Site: brandenburg
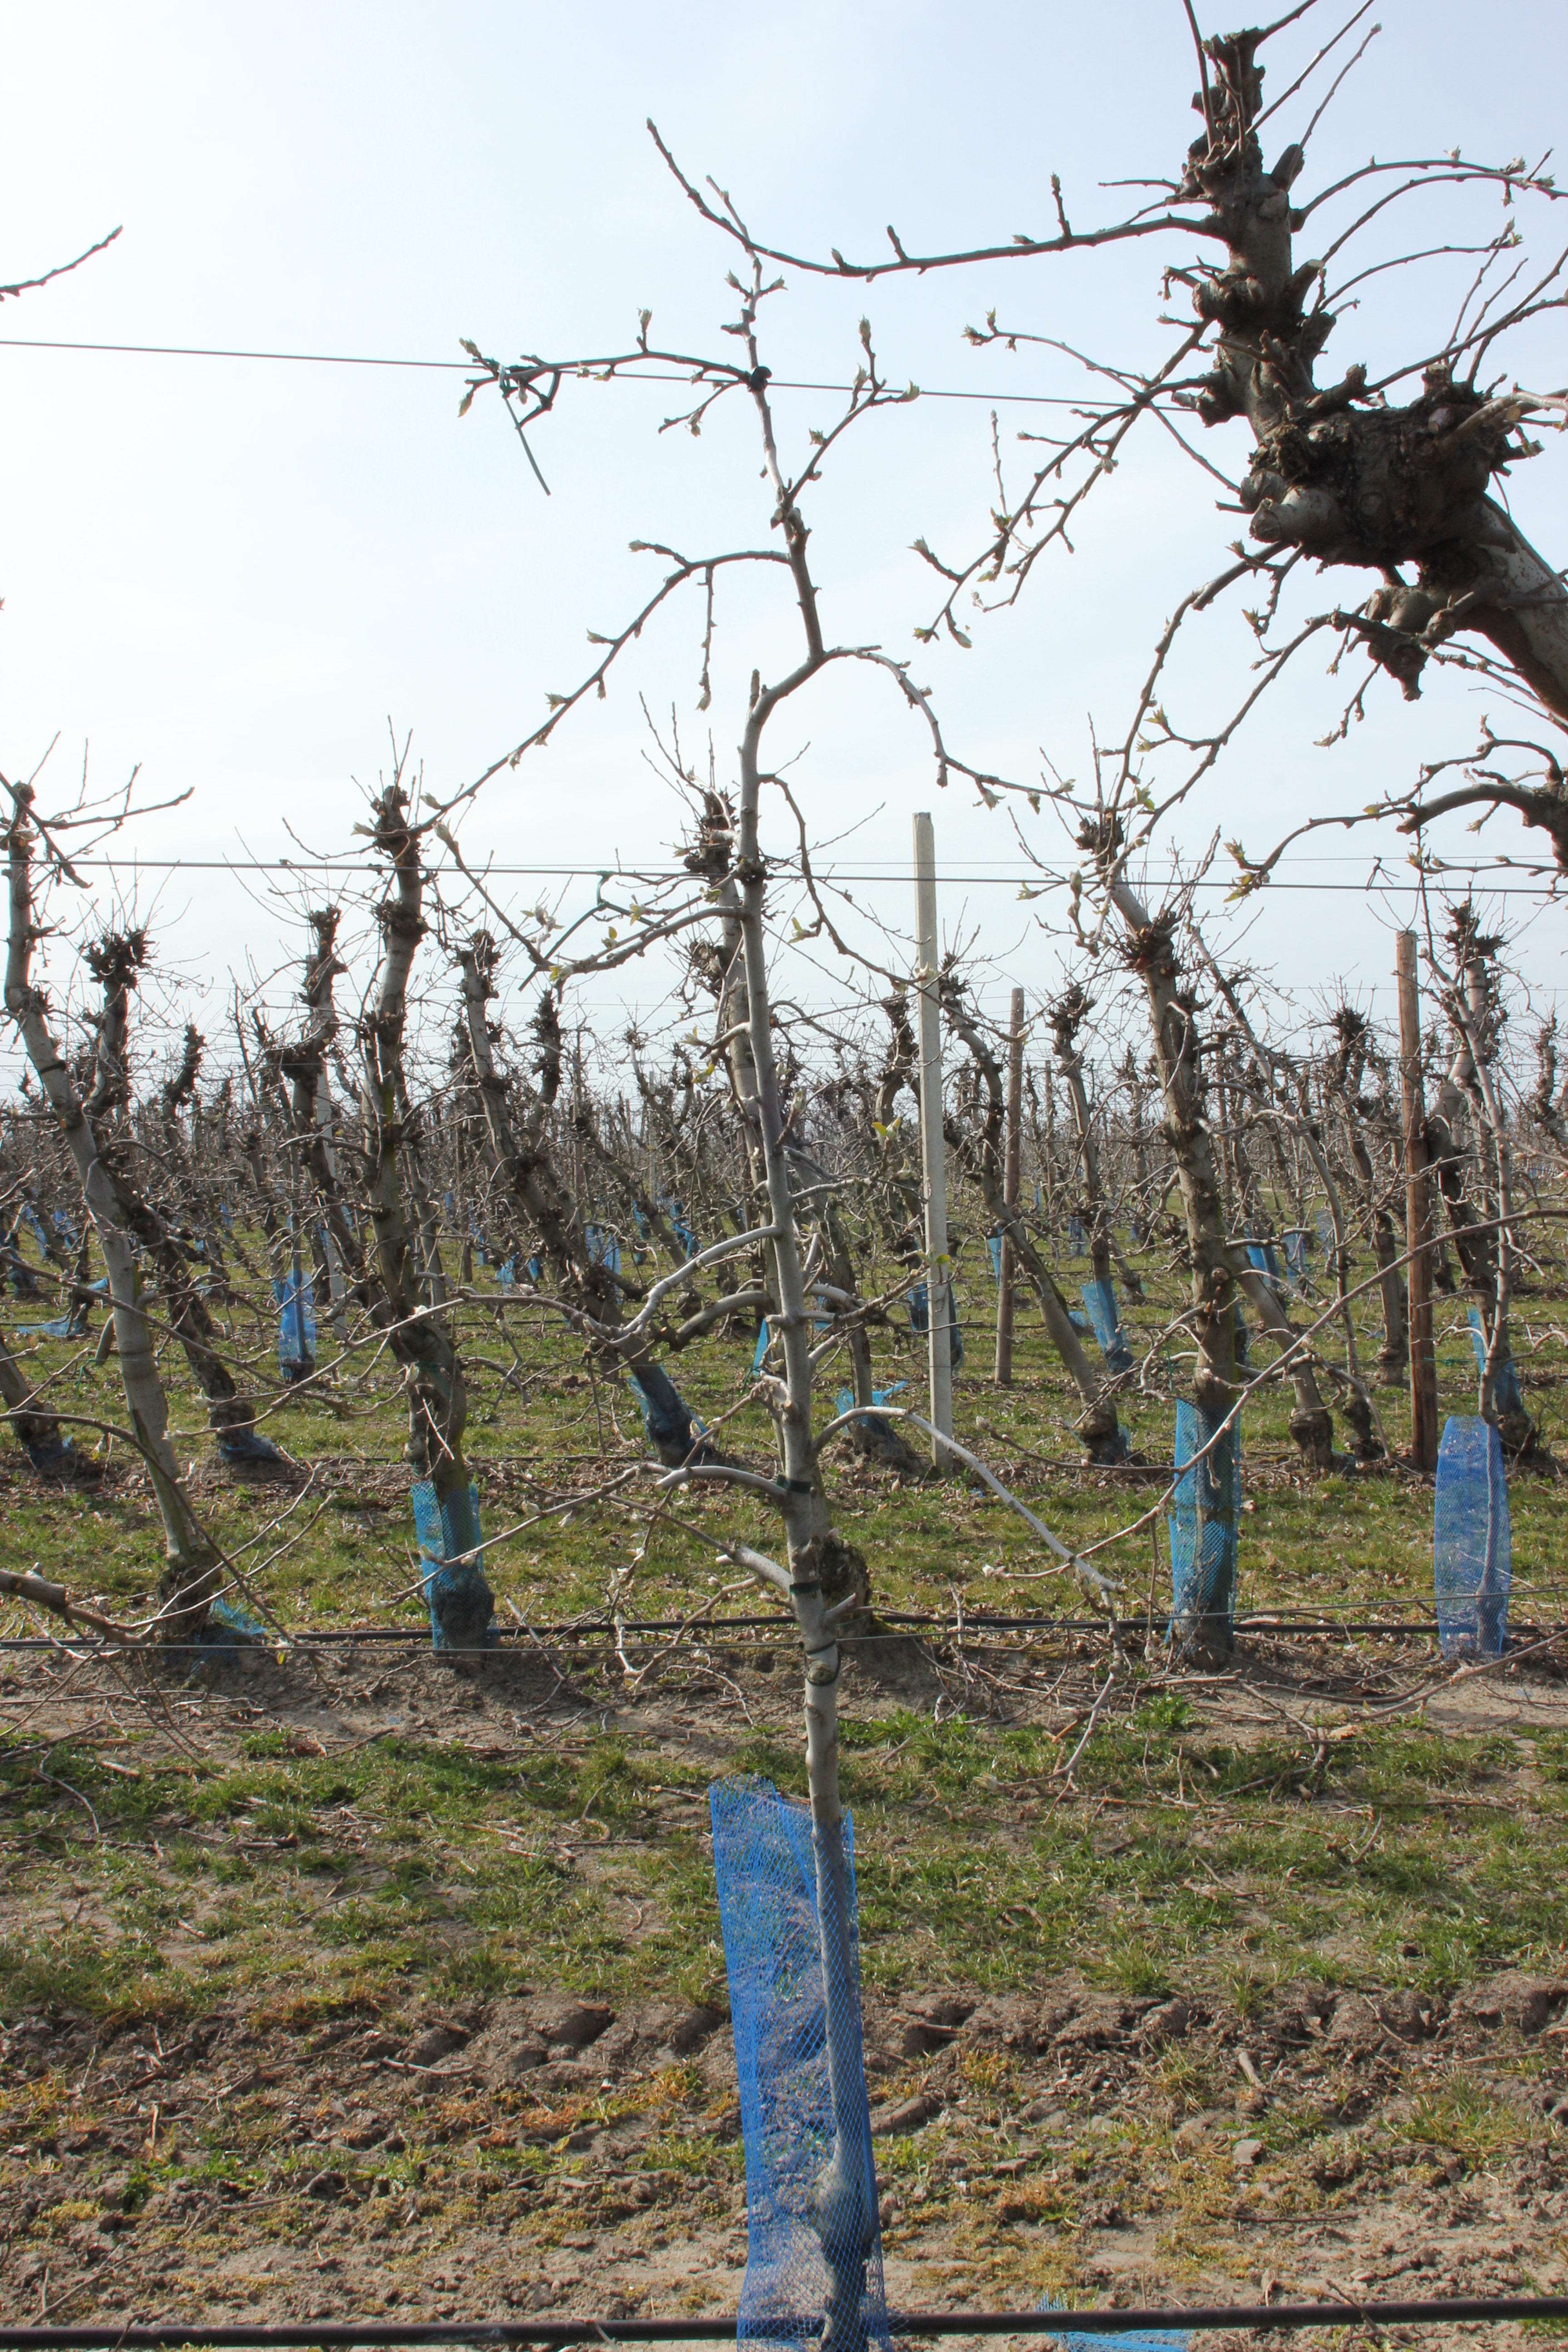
Growth stage (BBCH 54): Inflorescence emergence